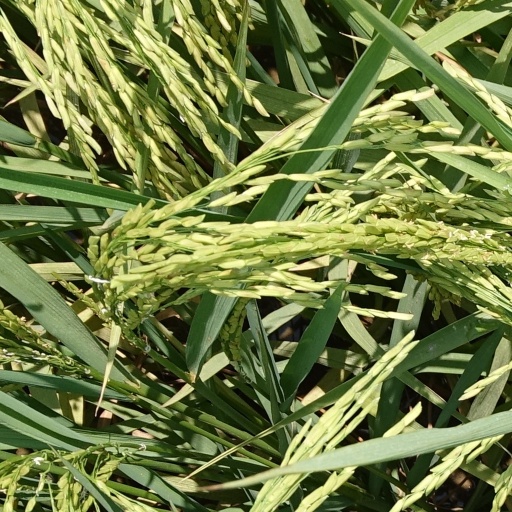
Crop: rice